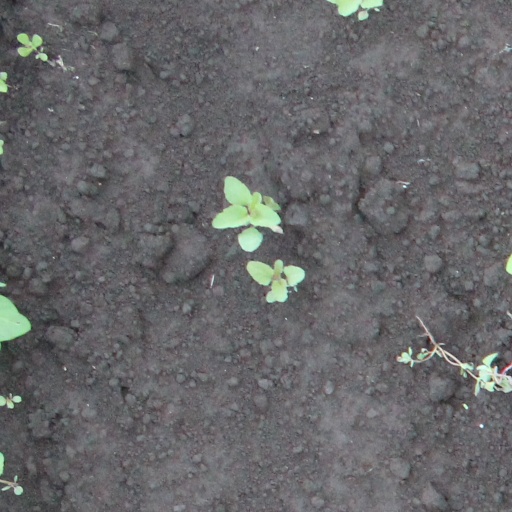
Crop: soybean